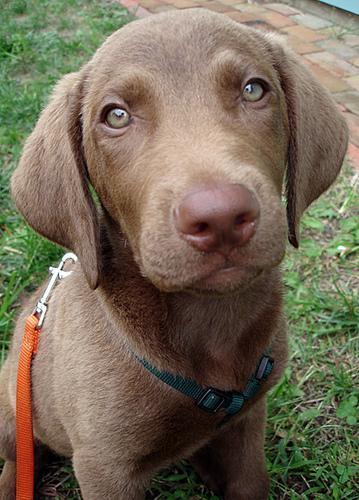
Chesapeake_Bay_retriever